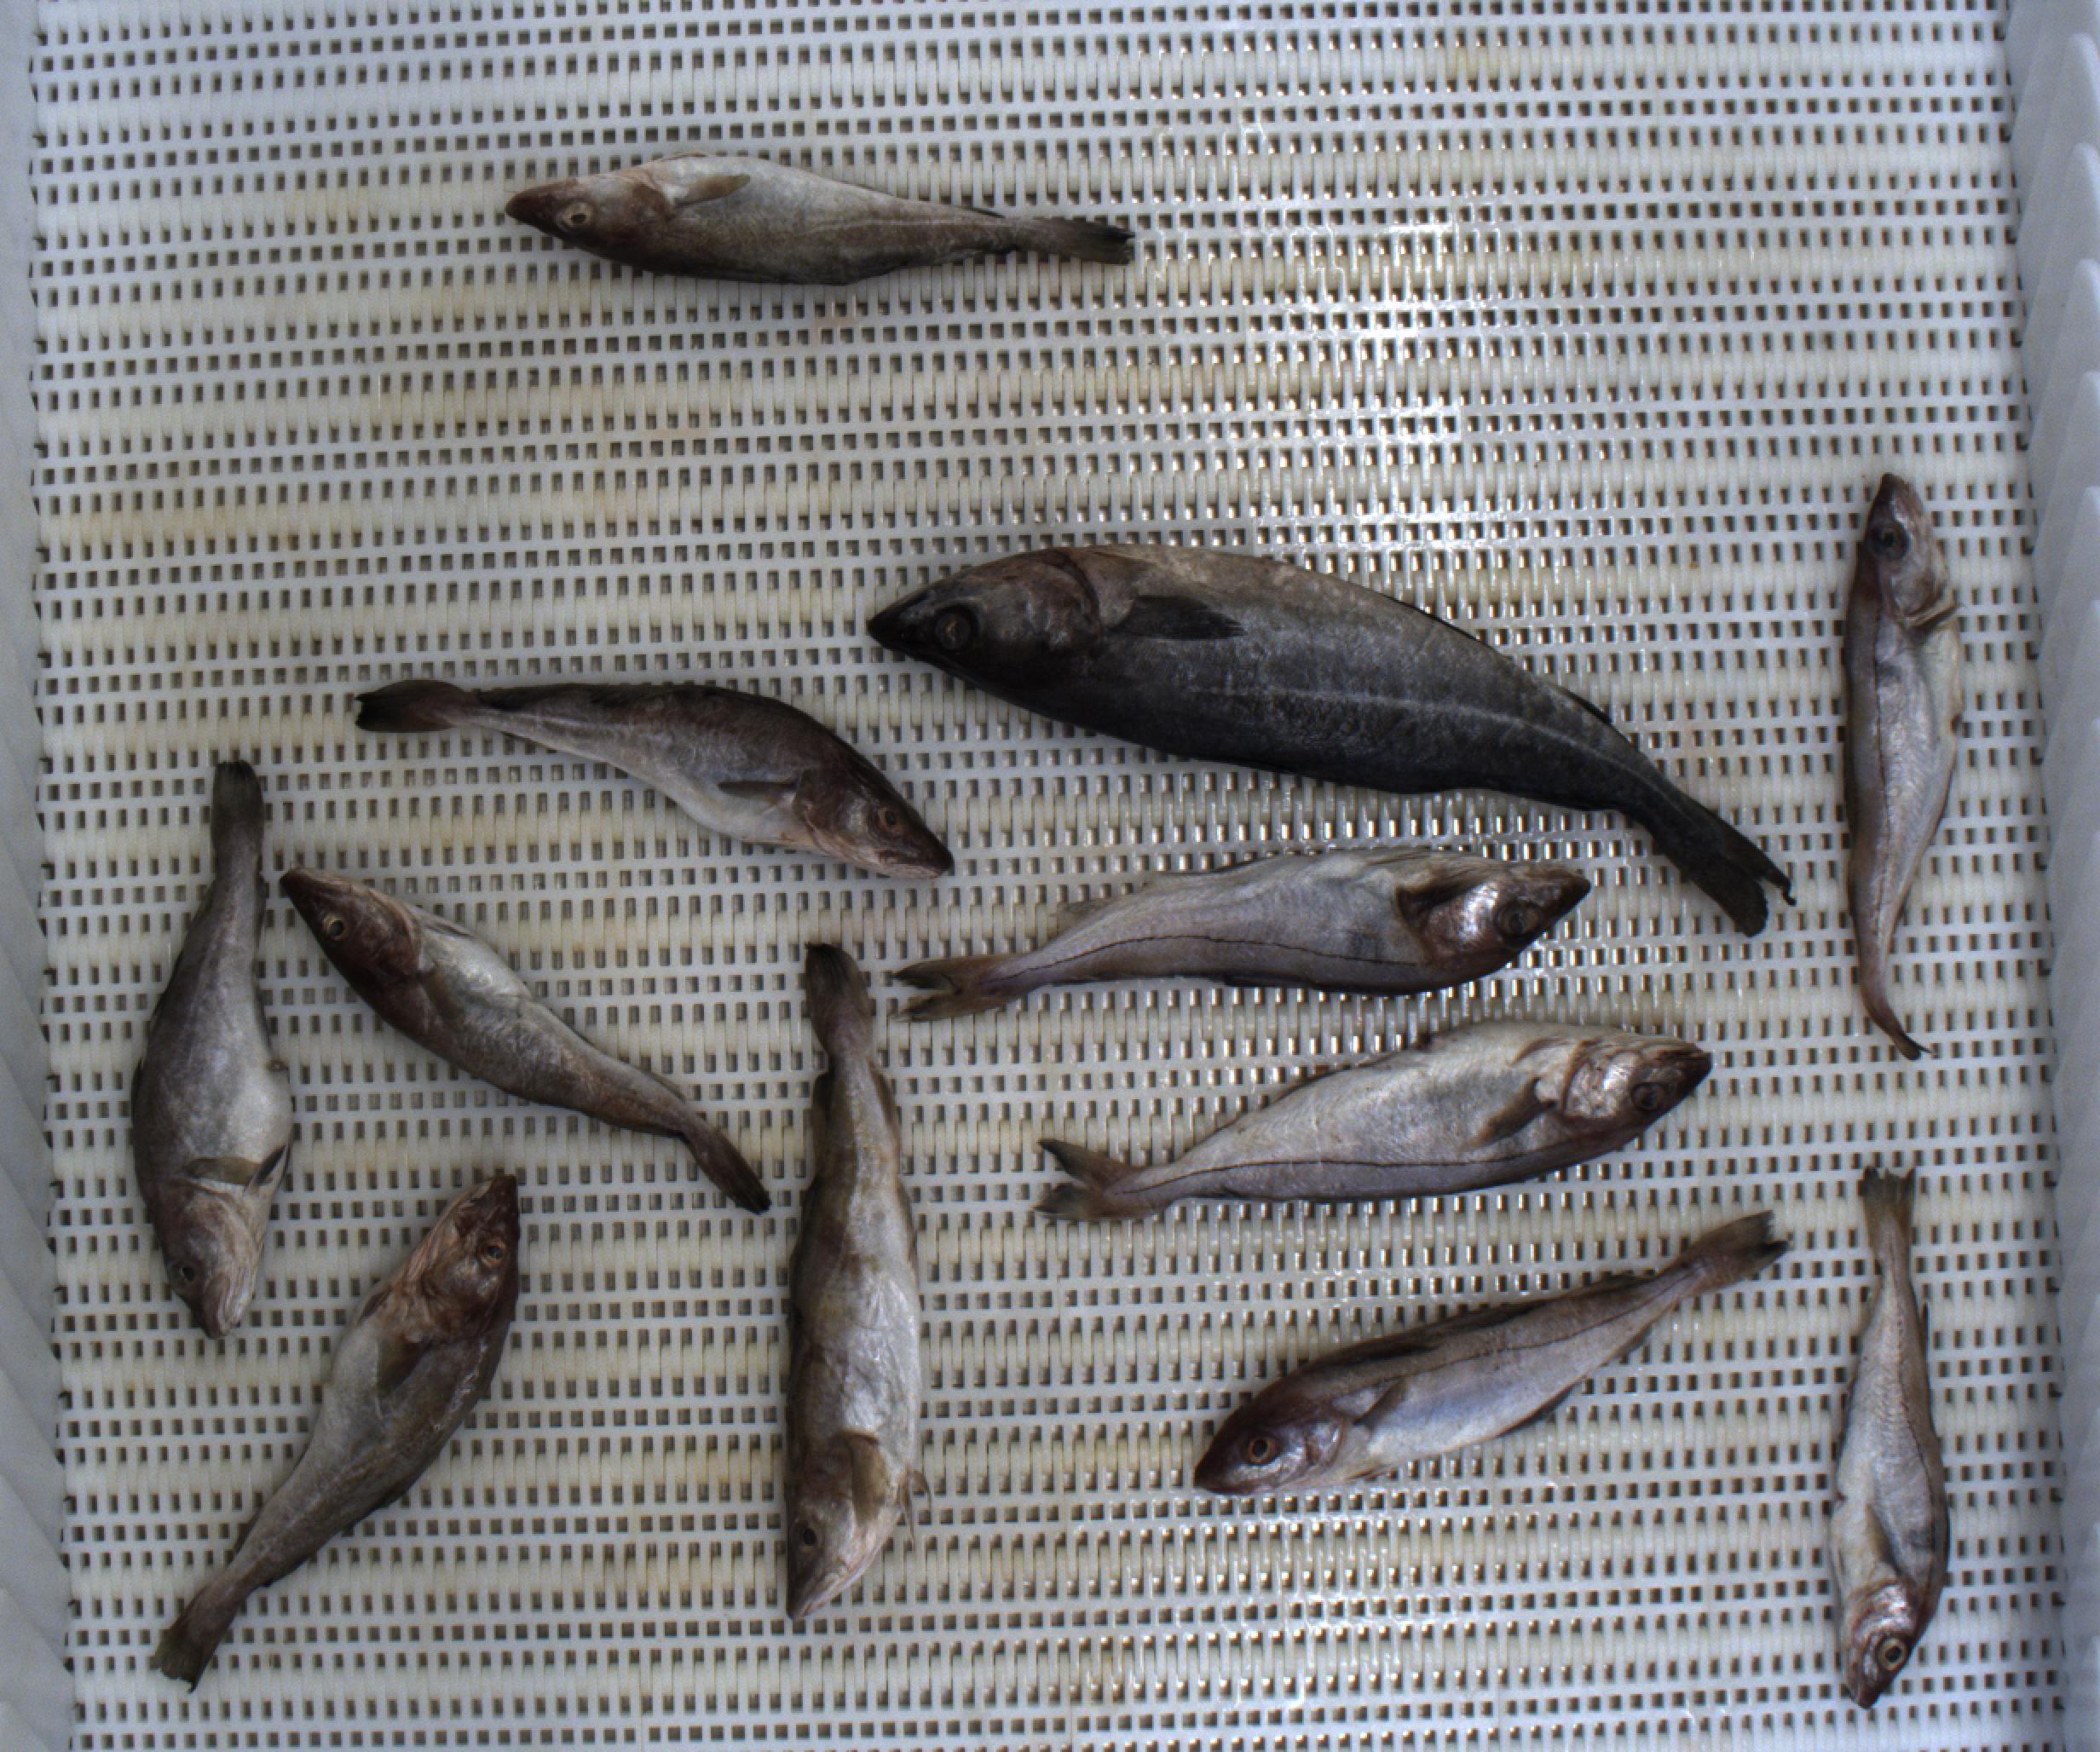
Total fish: 12
Cod: 6
Haddock: 5
Whiting: 0
Hake: 0
Horse mackerel: 0
Saithe: 1
Other: 0